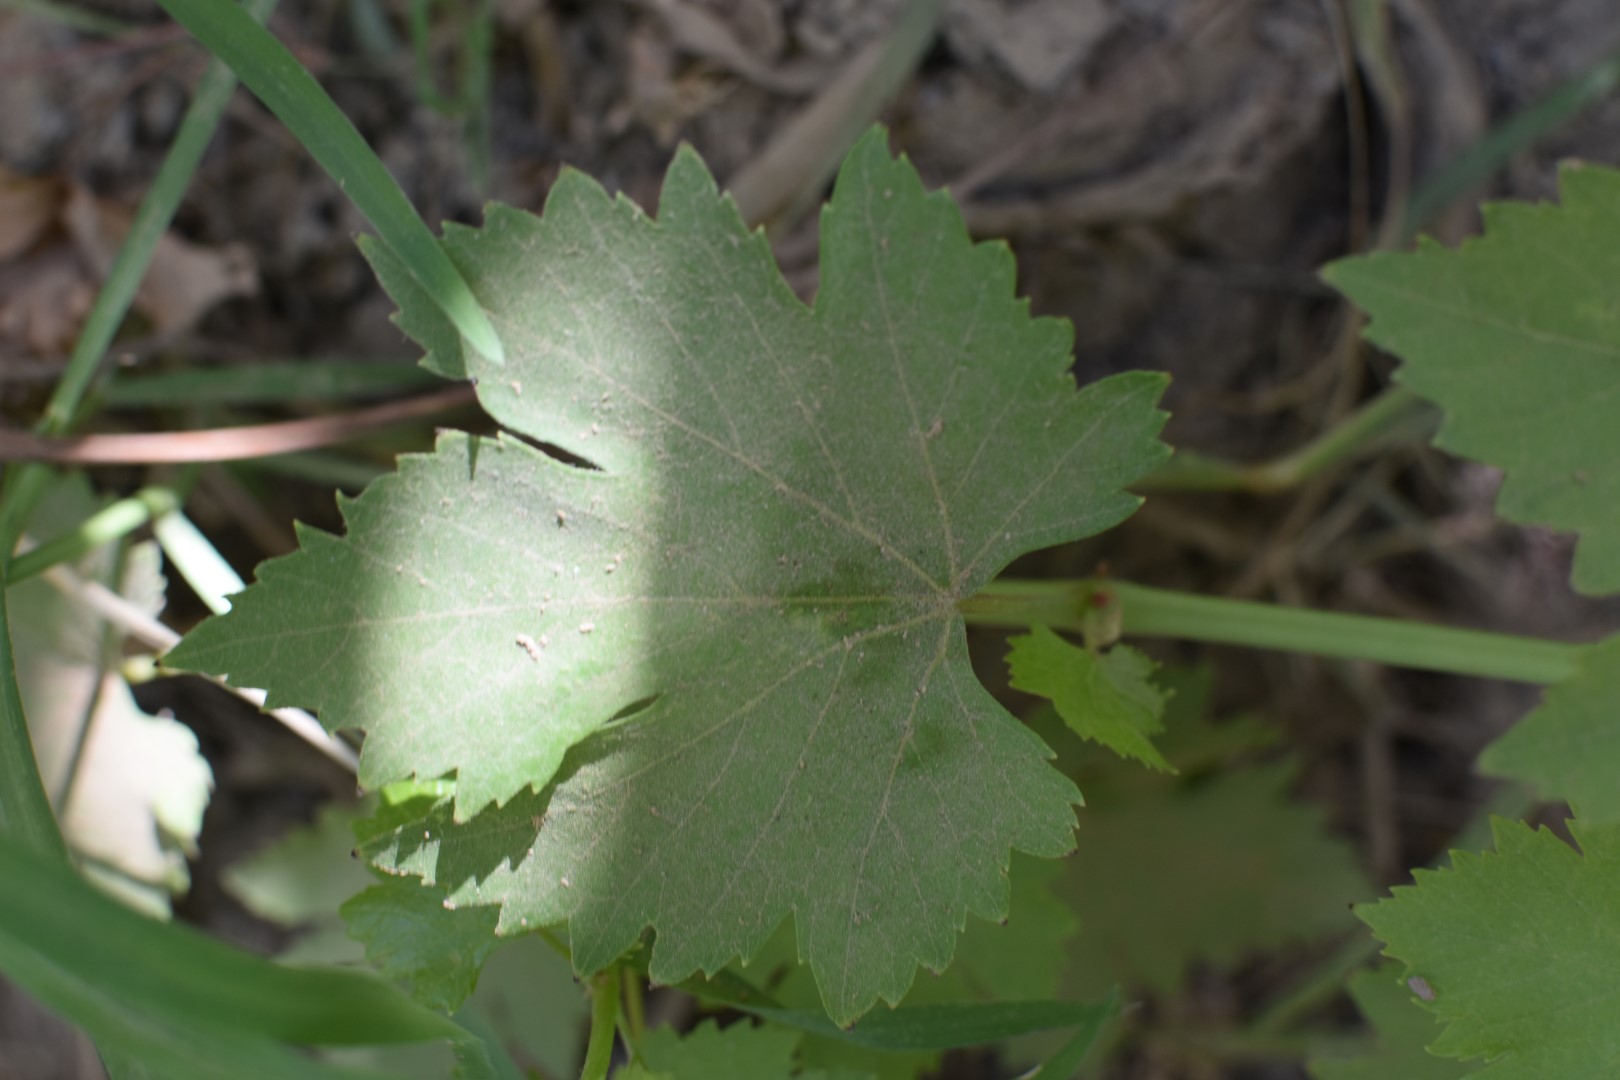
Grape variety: Halawani